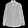
Label: Coat